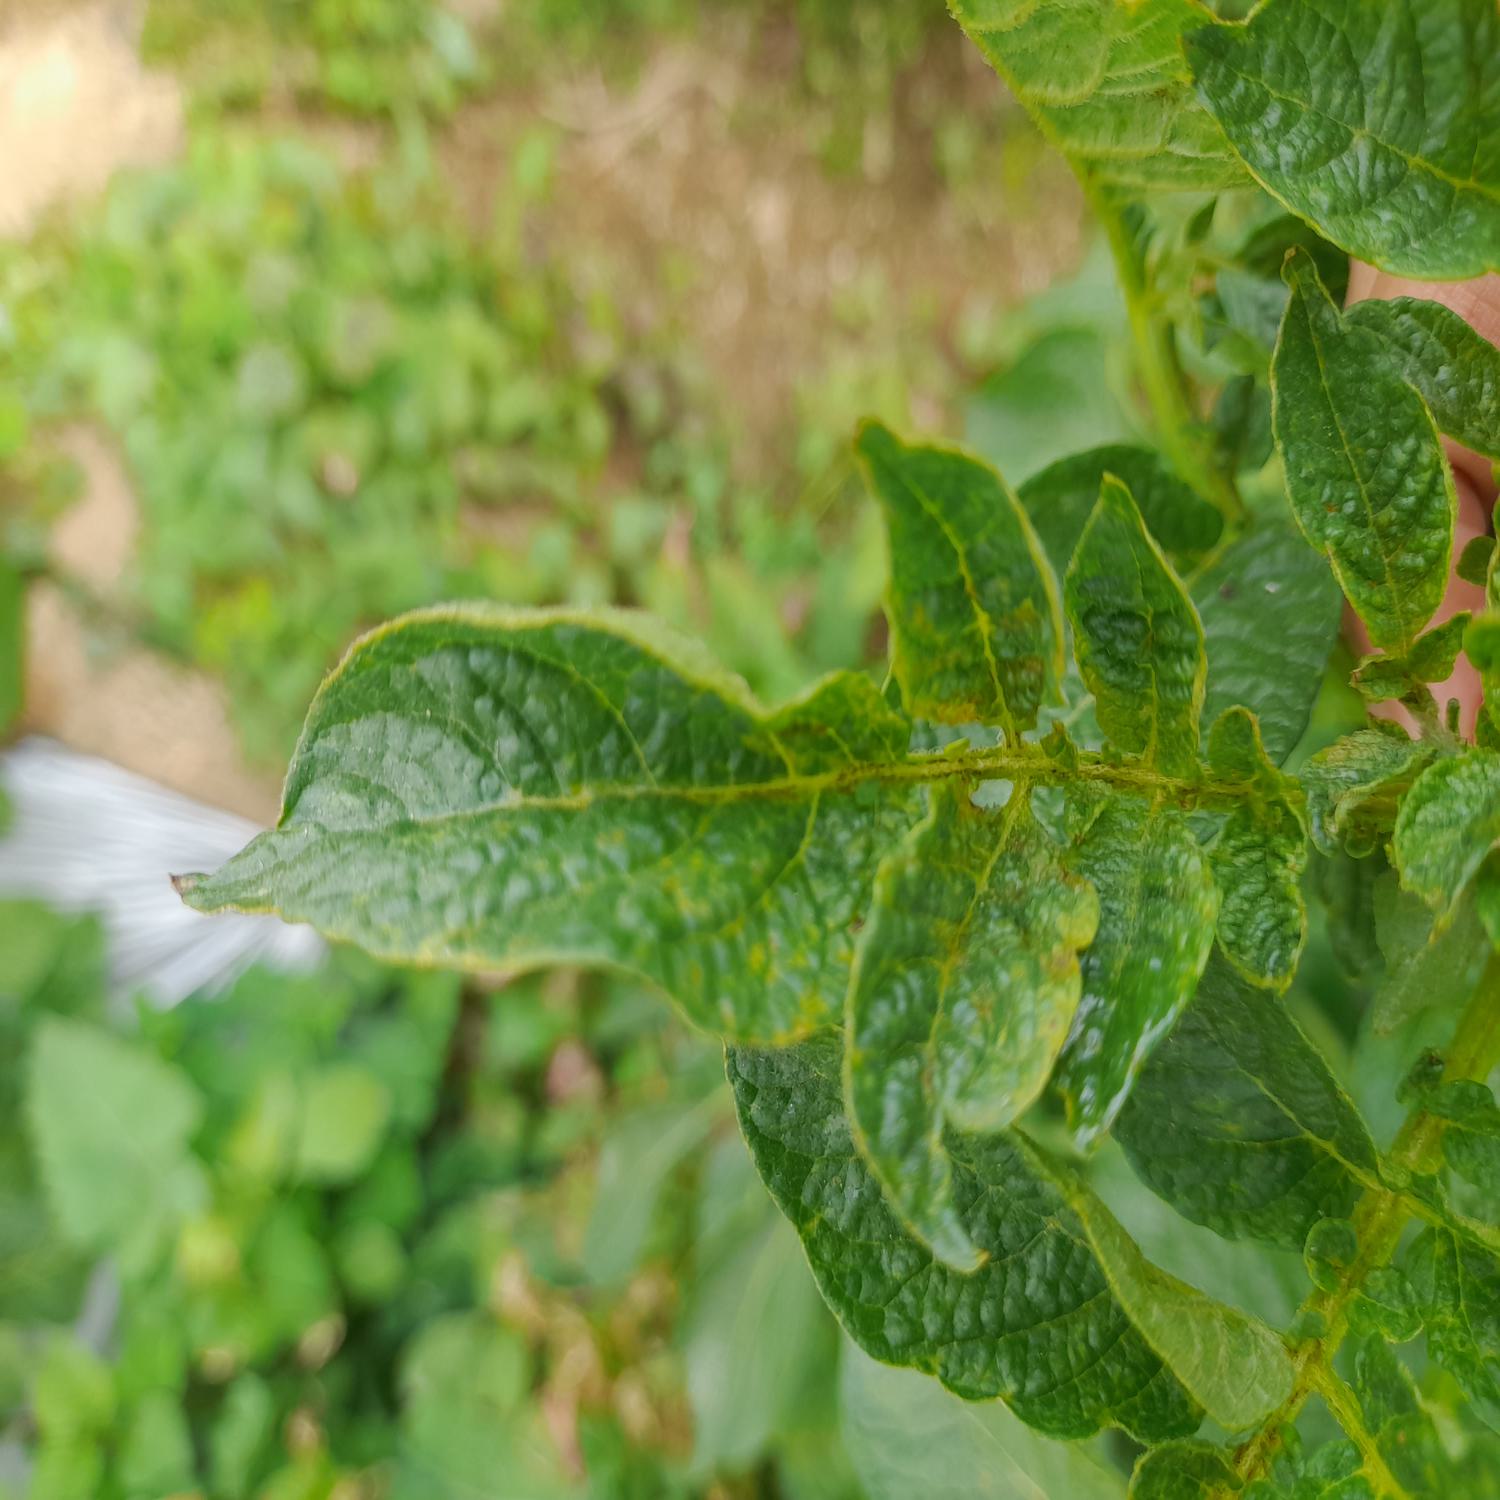
Etiqueta: Virus